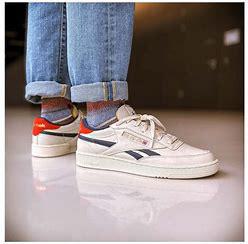
Brand: Reebok
Model: Club C Revenge